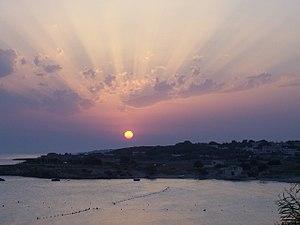
Le coucher du soleil est le moment où le Soleil disparaît derrière l'horizon, dans la direction de l'ouest sur Terre. Le jour laisse alors place au crépuscule, phénomène quotidien sur les planètes du système solaire disposant d'une atmosphère. Le Soleil ne se couchant pas au sens propre du terme, l'expression coucher de soleil ne décrit qu'une apparence due au mouvement de rotation de la planète. Il en est de même pour le lever de soleil qui est le moment où le Soleil apparaît à l'horizon, à l'est sur Terre.